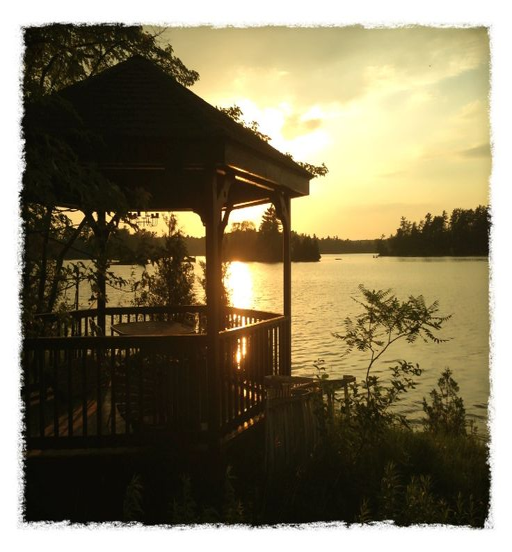
my friend 's beautiful year round cottage by the lake .